Roman hairstyles

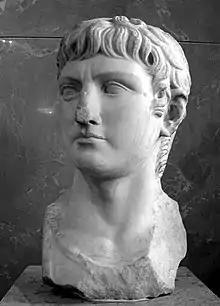
A bust of Tiberius' nephew, Germanicus, demonstrating the traditional Claudian hairstyle of short front and sides and long back. From the Louvre, Paris.

The "calamistrum" was the name for the Roman curling iron. It consisted of a hollow metal outer cylinder and a smaller solid cylinder inside it. The hair would be wrapped around the solid cylinder and inserted into the metal outer. The metal outer would be heated in a fire, making the hair curly. It has been reported that because of the frequency and temperature that hair was curled at, thinning and damaged hair was common amongst women.